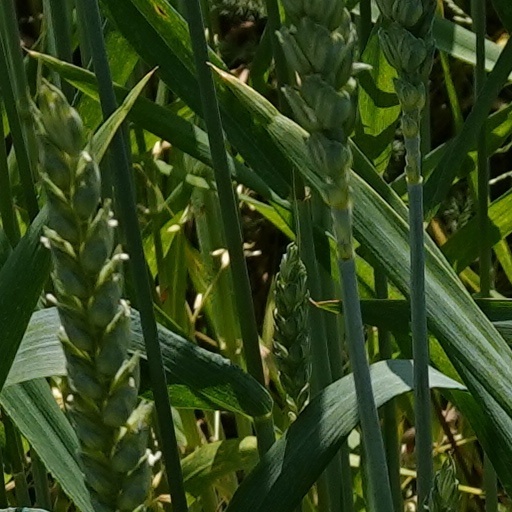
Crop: wheat